Get Smart's Bruce and Lloyd: Out of Control

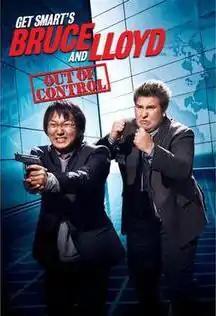
DVD cover

Get Smart's Bruce and Lloyd: Out of Control is a direct-to-video film released in 2008. It is a side spin-off of the 2008 film "Get Smart" and was released in North America on July 1, 2008, 11 days after the parent film began its theatrical run. Directed by Gil Junger, the film is written by Tom J. Astle and Matt Ember, based upon concepts created for the original "Get Smart" TV series by Mel Brooks and Buck Henry. The film's DVD sales have passed 100,000 copies with $2.2 million gross.